Battle of Pago

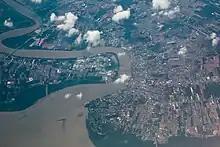
Aerial photograph of the mouth of the Muar river in Malaysia.

When Dom Aleixo informed the governor of the situation at Malacca, he dispatched two carracks, a caravel, a brigantine and 150 soldiers under the command of António Correia to the city, while Garcia de Sá was appointed as new captain of Malacca.